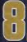
Number: 8